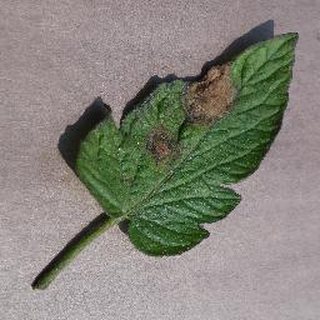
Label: tomato_late_blight